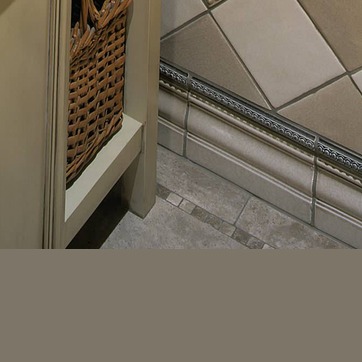
Material: tile